International SOS

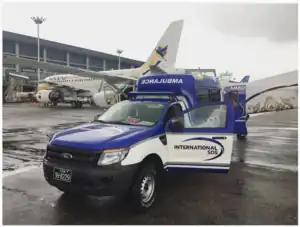
International SOS medical team evacuated an injured patient from remote area of Myanmar to capital Yangon with Cessna Caravan

In 2018, International SOS partnered with Al Rushaid to form a joint venture, providing medical services tailored to the construction, infrastructure and entertainment industries, while also providing services to the Saudi government.